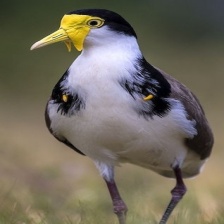
Species: MASKED LAPWING
Scientific name: VANELLUS MILES